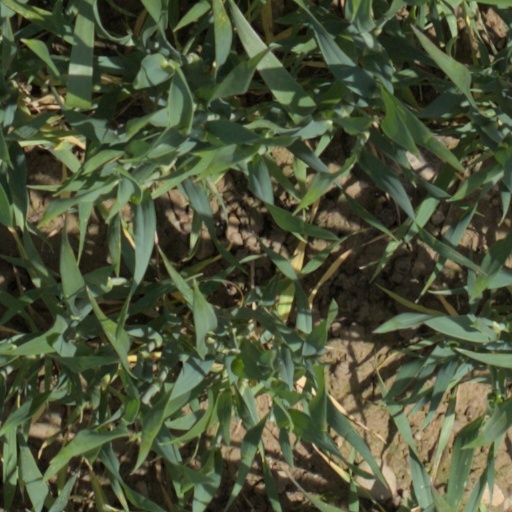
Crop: wheat